Seerhein

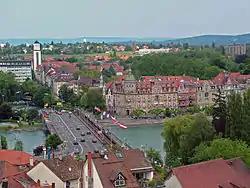
View from Constance Minster tower to the beginning of the Seerhein Konstanz on the old bridge over the Rhine

The Seerhein is navigable and is used primarily by the pleasure boats of the Schweizerische Schifffahrtsgesellschaft Untersee und Rhein, which operates between Schaffhausen and Kreuzlingen. There is a landing stage at Gottlieben.